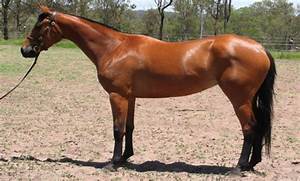
Label: cavallo